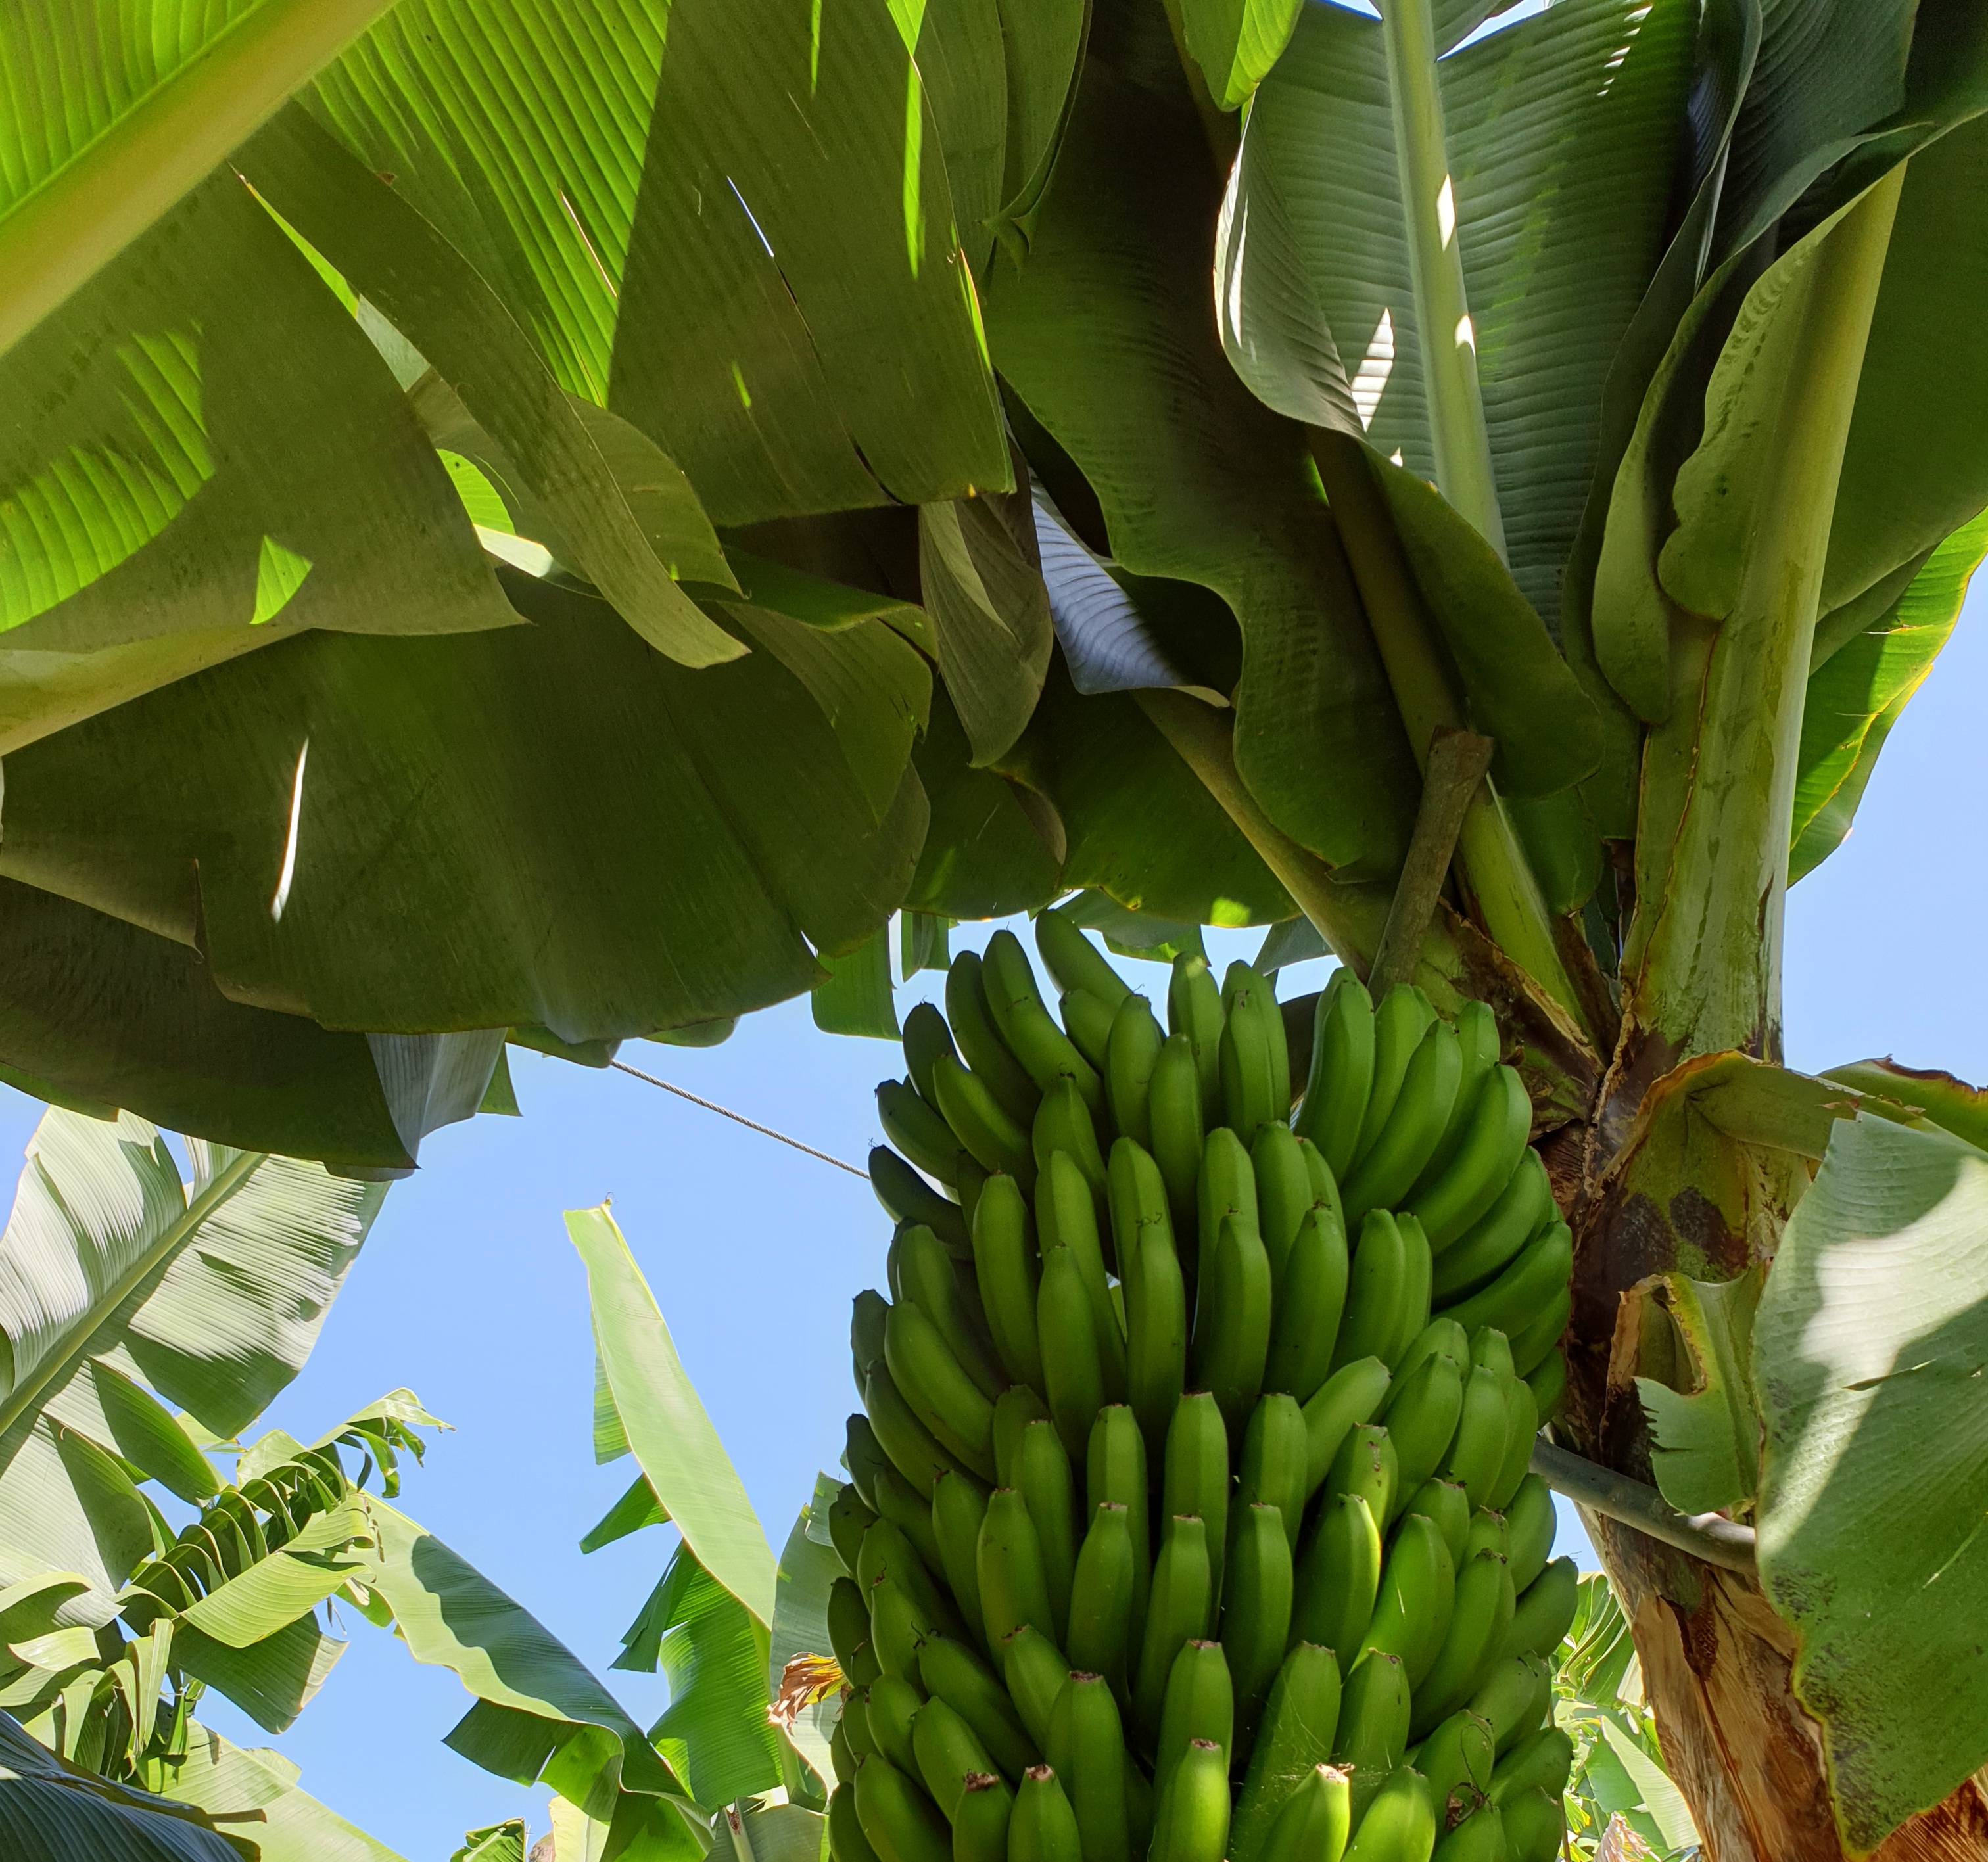
Label: Cut